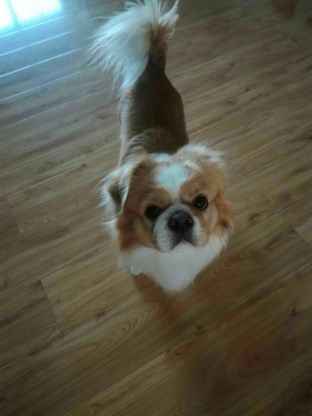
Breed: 480-n000125-Pekinese